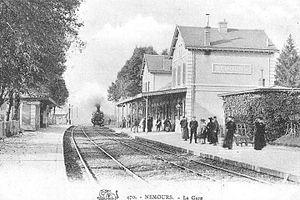
La gare de Nemours - Saint-Pierre est une gare ferroviaire française de la ligne de Moret - Veneux-les-Sablons à Lyon-Perrache, située dans la commune de Saint-Pierre-lès-Nemours, près de Nemours.